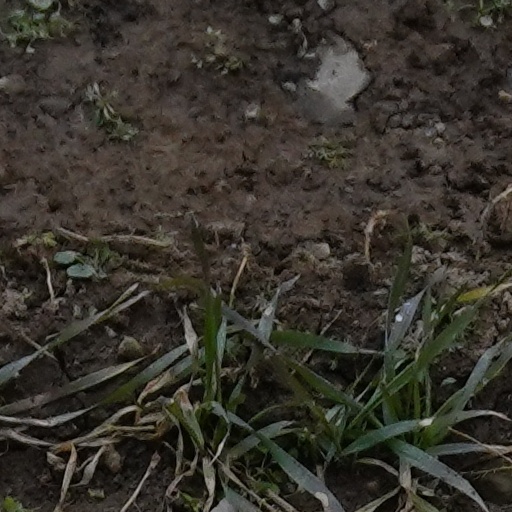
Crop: wheat